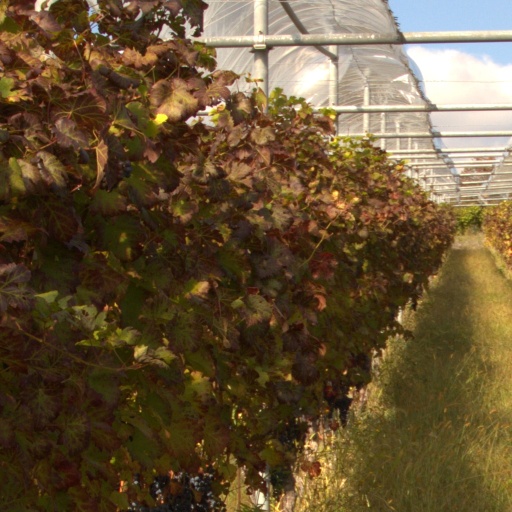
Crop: grape